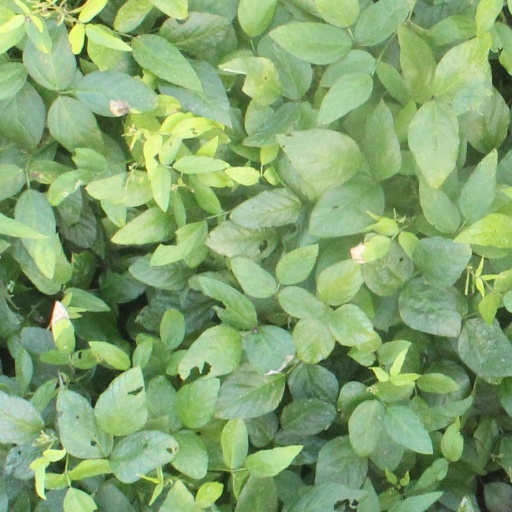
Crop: soybean